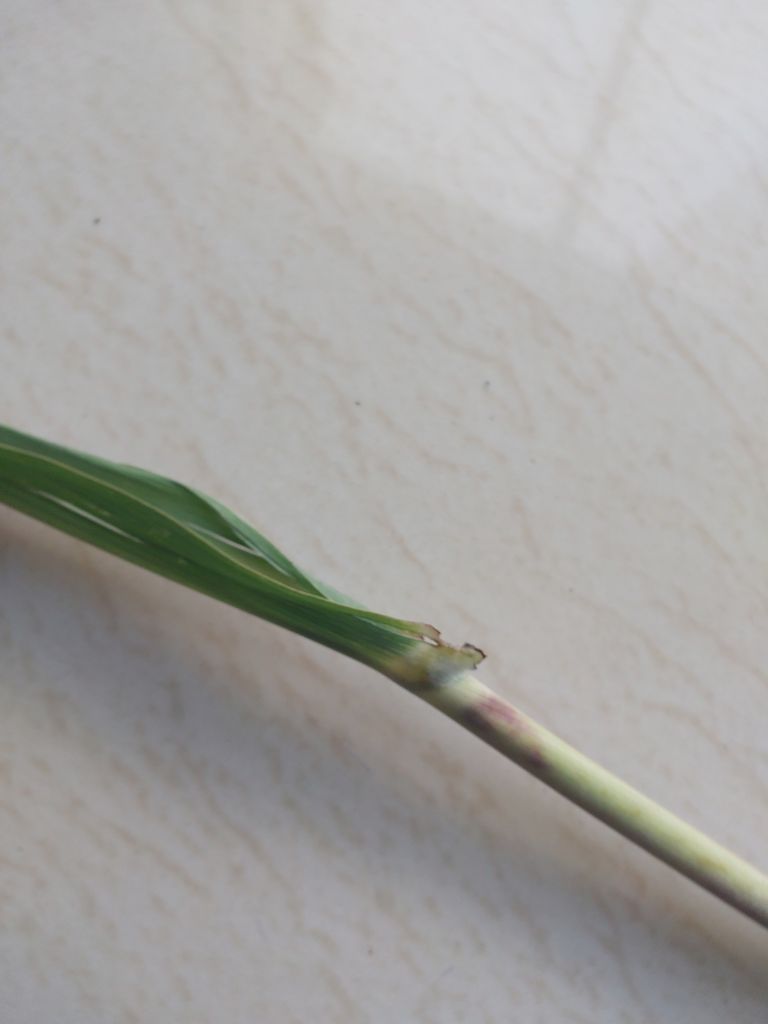
Label: Smut